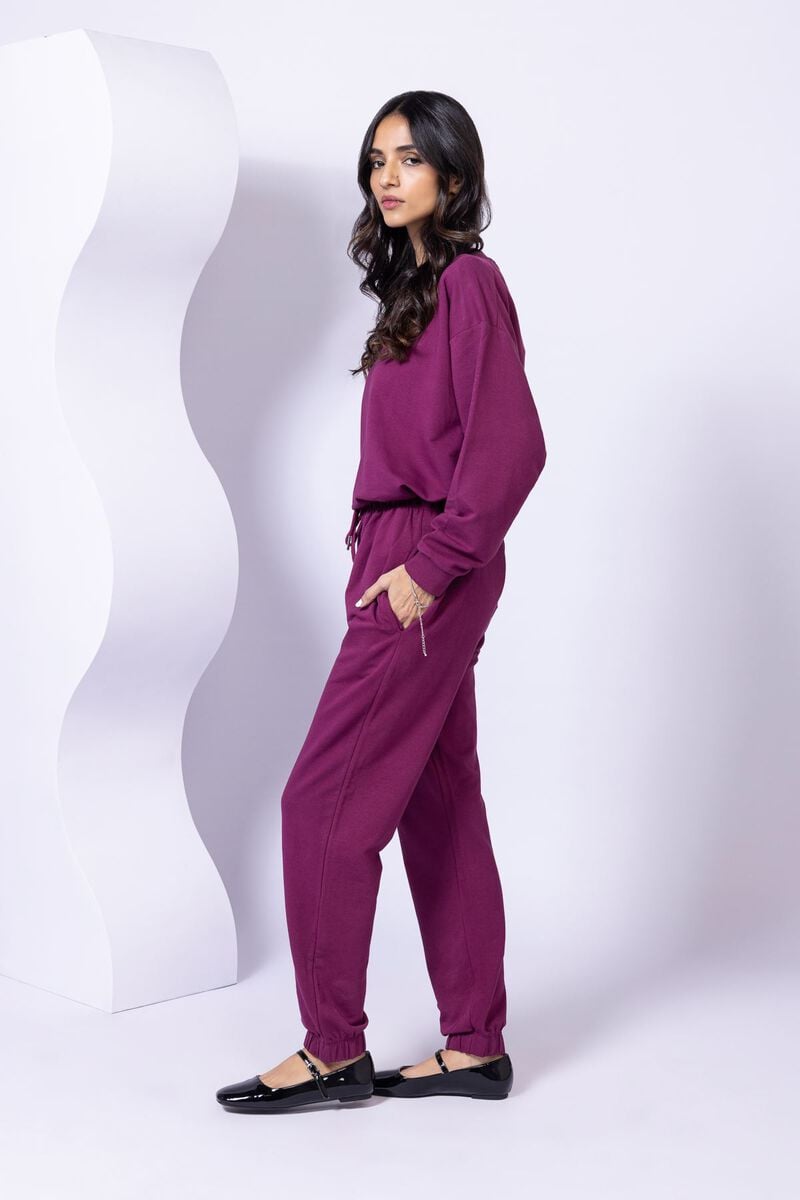
burgundy sweatpants